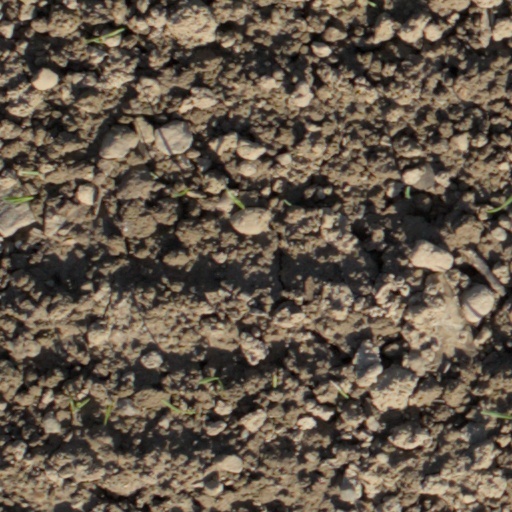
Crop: wheat